Criticism of religion

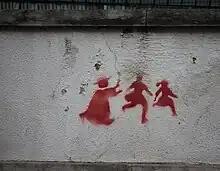
Graffiti in Portugal about Catholic Church sexual abuse cases

While terrorism is a complex subject, it is argued that terrorists are partially reassured by their religious views that God supports and rewards their actions.